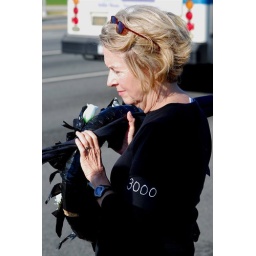
The 3000 on the black arm band is for the 3000th service person killed in the Iraq war